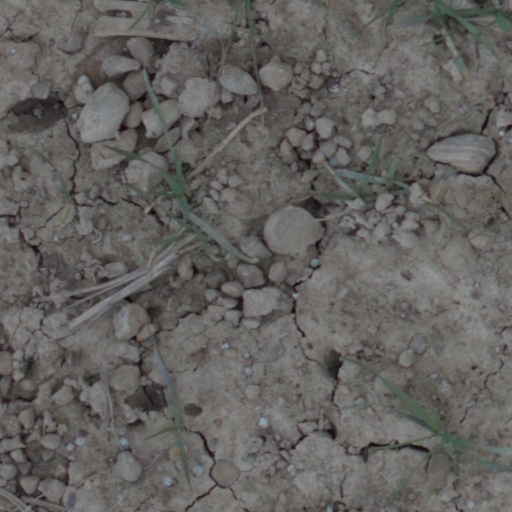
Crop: wheat